Theodore J. Sophocleus

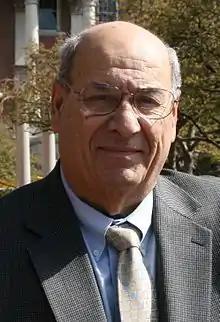

Theodore J. Sophocleus (May 28, 1939 – June 8, 2018) was an American politician from Maryland and a member of the Democratic Party. Before seeking political office, he was a pharmacist and a drug store chain executive.